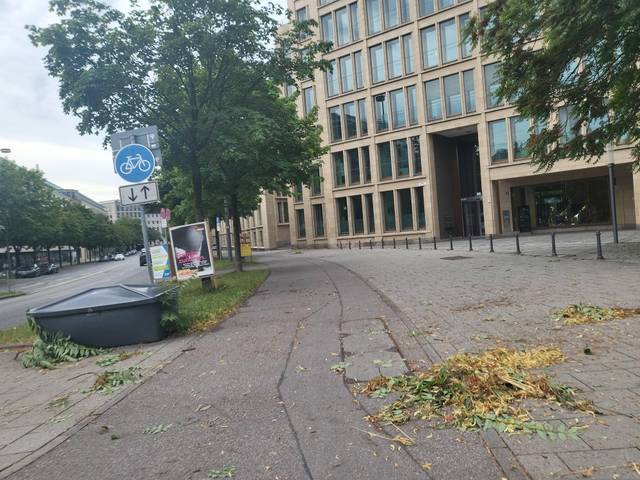
Region: Germany
Coordinates: 48.141, 11.583